2013–14 Feyenoord season

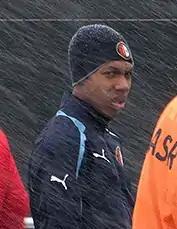
Jean-Paul Boëtius scored twice in Feyenoord's 5–1 win over NEC Nijmegen.

A day after the draw against Vitesse, Ronald Koeman announced he would end his tenure as manager of Feyenoord at the end of the 2013–14 season. On 4 February the team beat Roda JC away 2–1. Immers and Armenteros scored to take a two-goal lead at half time, Roda got on the board near the end of the game. The win moved Feyenoord to two points behind Vitesse. The following Saturday Feyenoord played N.E.C. at home. The visitors took an early lead, before Immers and Pellè gave Feyenoord a one-goal advantage at half time. An additional goal by Pellè and two scores from Boëtius led to a 5–1 win that led Feyenoord to third place in the league table. On 16 February the club played away at NAC Breda. The game ended in a 1–1 draw; Janmaat scored the lone Feyenoord goal in the first half before NAC equalized from a penalty kick. Feyenoord played their last February match on the 23rd away against FC Twente. They created a two-goal lead halfway in the second half from goals by Pellè and Boëtius before Twente scored twice to lead to a 2–2 draw. The last goal came after 5 minutes of stoppage time and was controversial as it was even considered to be offside by Twente player Castaignos. The club ended February fourth in the league table.